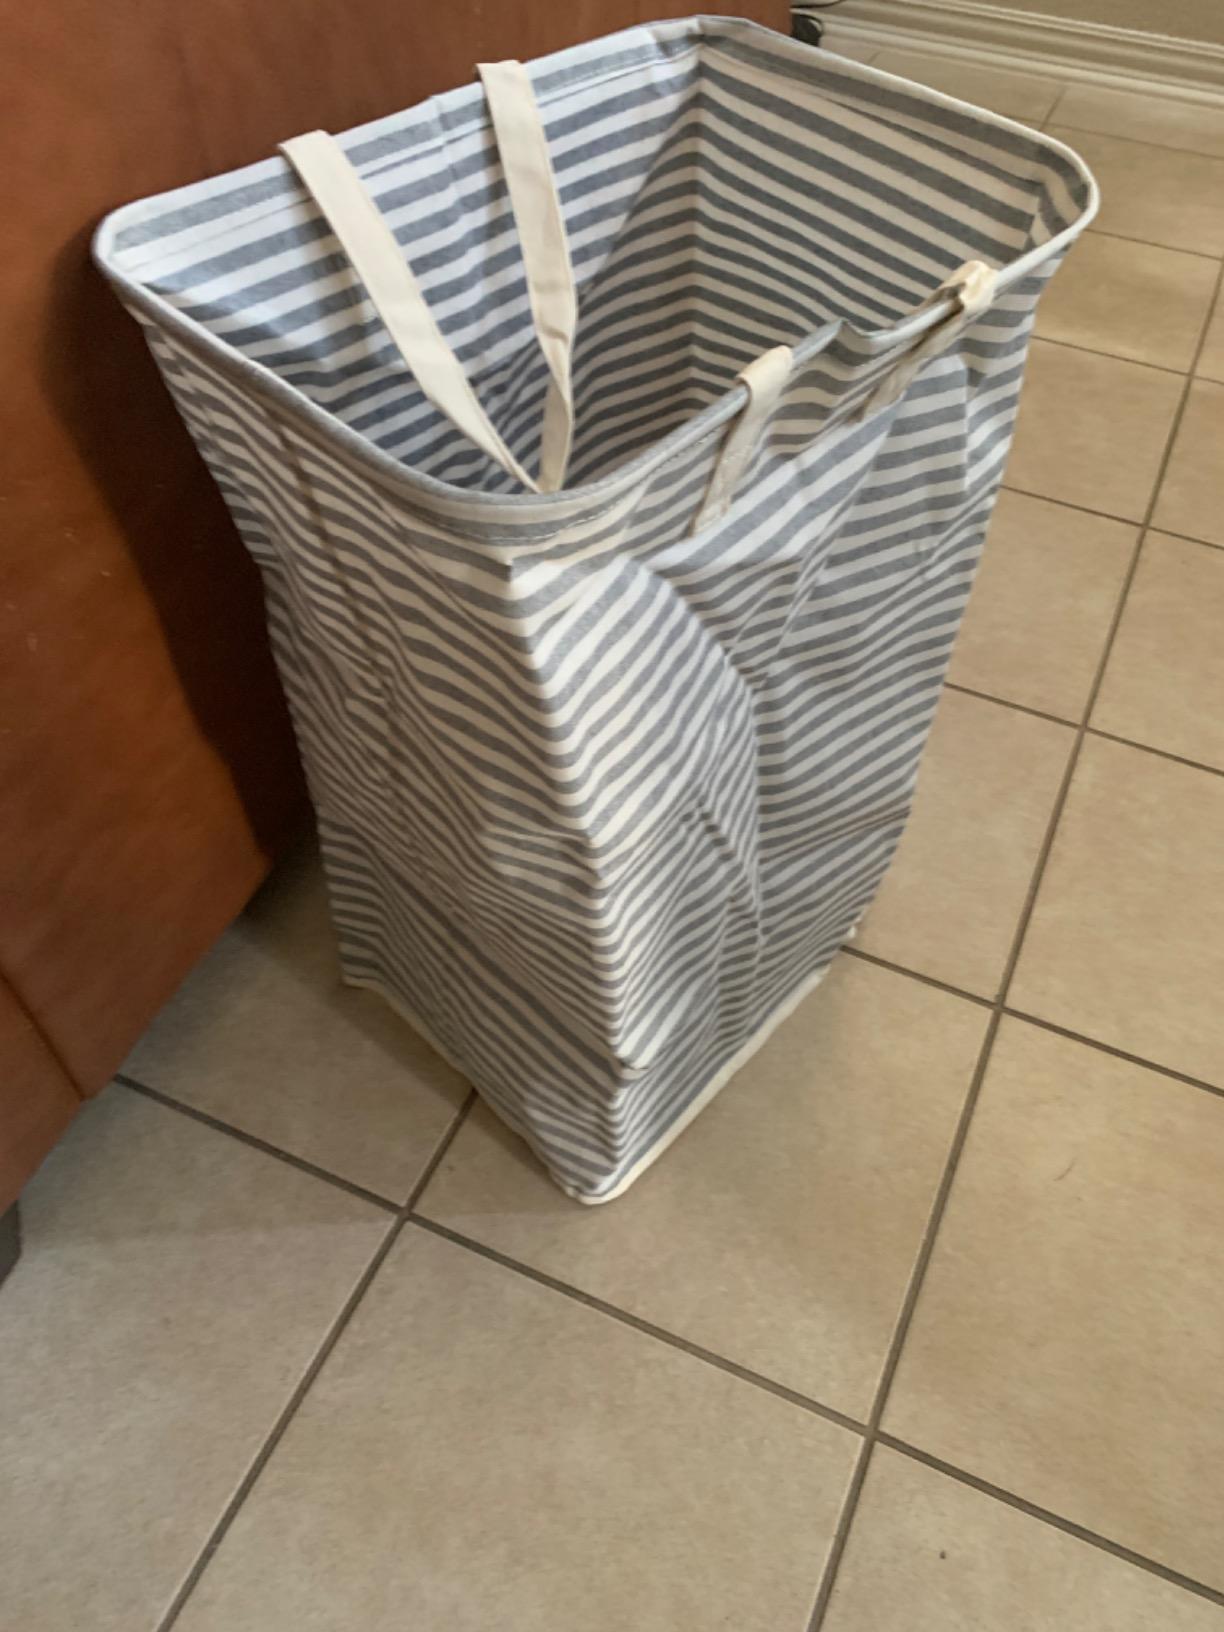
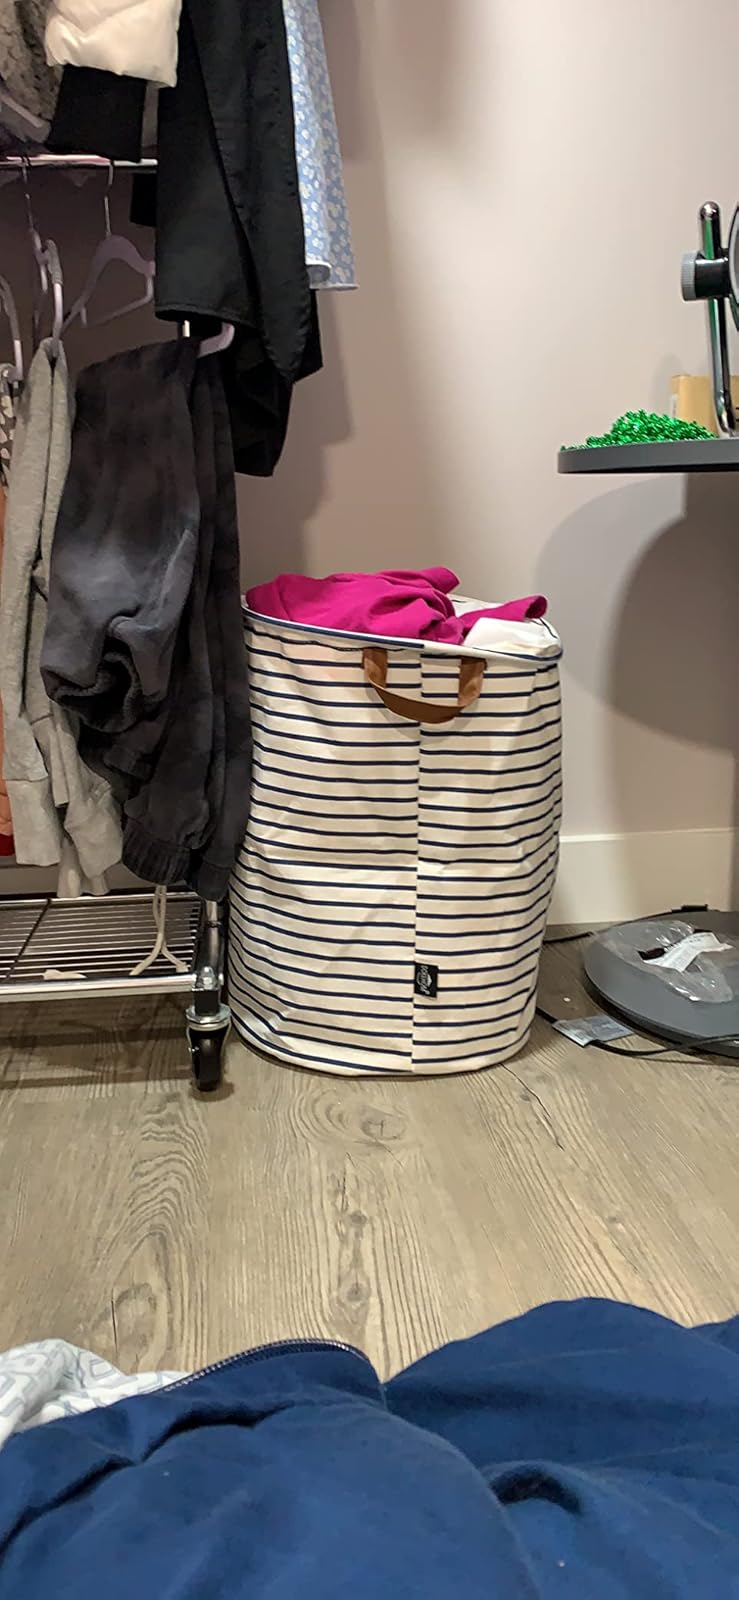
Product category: items_hamper
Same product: no